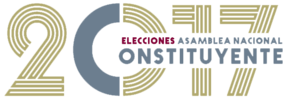
Les élections constituantes vénézuéliennes de 2017 se tiennent le 30 juillet 2017 pour élire les 545 membres de l'Assemblée nationale constituante, dont 181 au scrutin indirect répartis par quotas de profession et d'origine ethnique, et 364 autres élus au suffrage universel selon un découpage par circonscriptions municipales. 19 805 002 personnes sont appelées aux urnes. Du fait de ce mode de scrutin, 62 % des électeurs potentiels pourront voter au moins deux fois. Cette Assemblée nationale constituante va de fait remplacer l'Assemblée nationale et doit élaborer une nouvelle constitution.